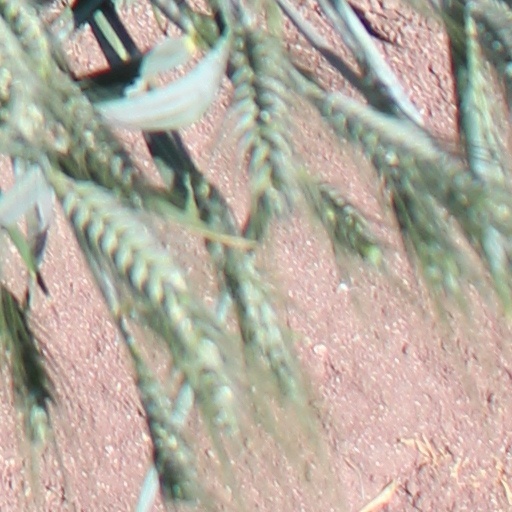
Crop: wheat